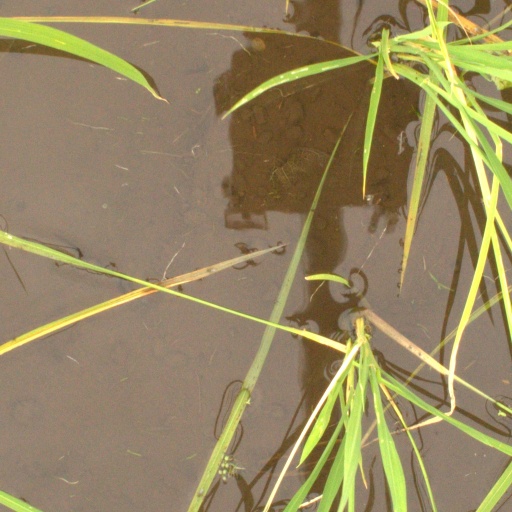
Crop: rice